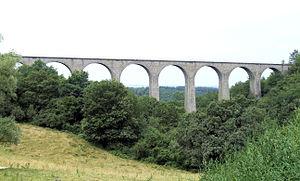
Néris-les-Bains - Viaduc de la voie de chemin de fer
La ligne de Montluçon à Gouttières est une ancienne ligne de chemin de fer française à écartement standard et à voie unique non électrifiée. Elle est fermée, déferrée et partiellement aménagée en voie verte.